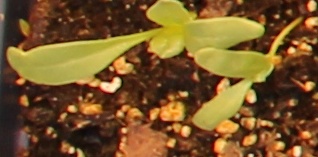
Label: Sugar beet